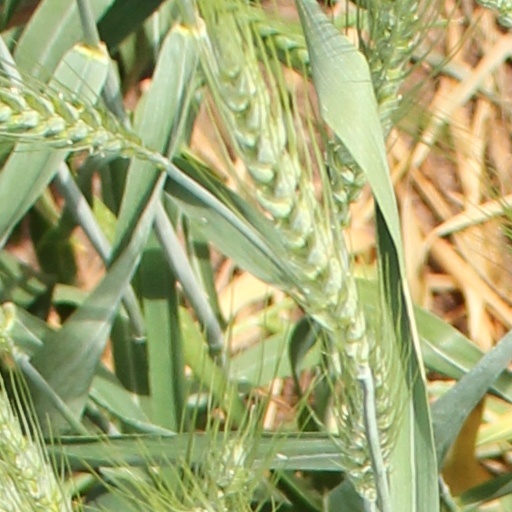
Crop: wheat